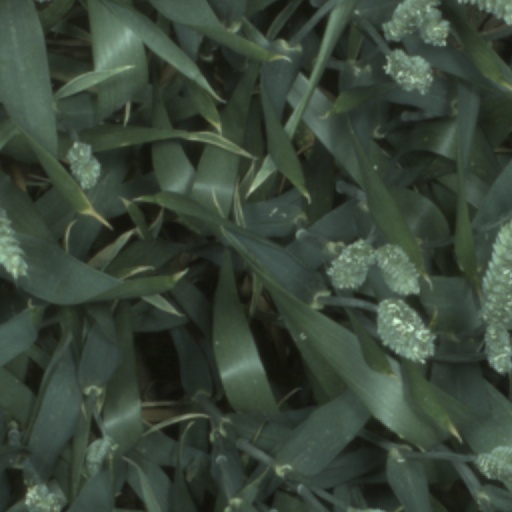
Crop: wheat